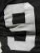
Number: 9